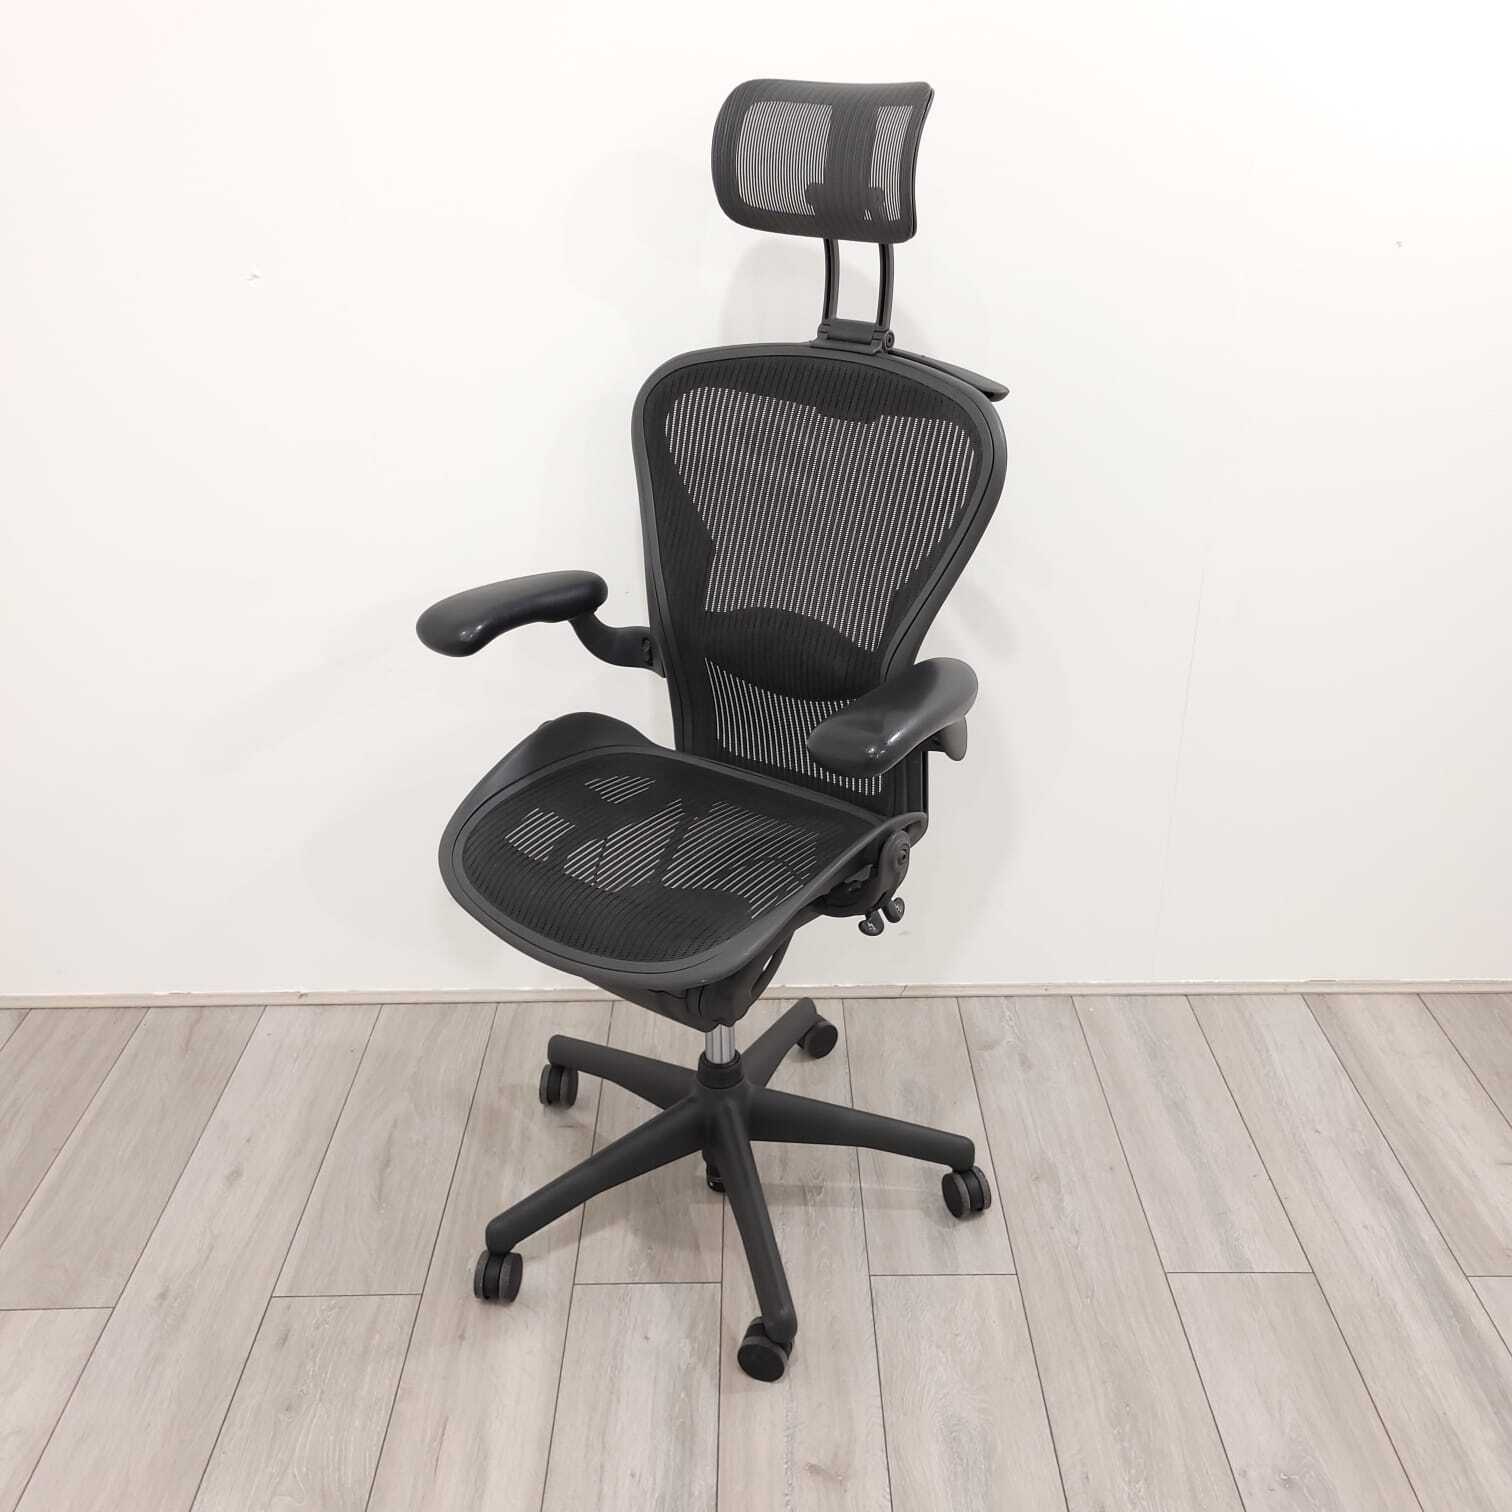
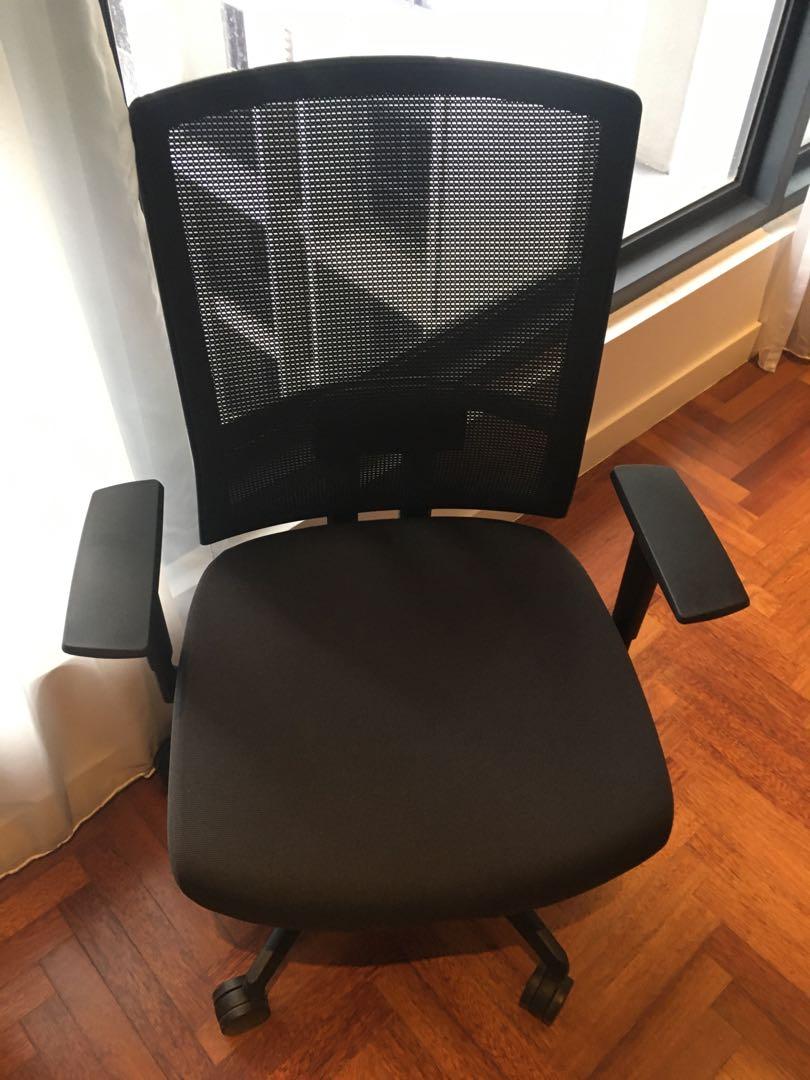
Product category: items_chair
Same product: no